Anti-union violence

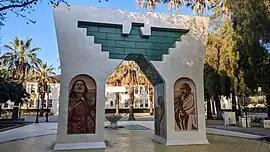
United Farm Workers of America

Historically, violence against unions in the United States has included attacks by detective and guard agencies, such as the Pinkertons, Baldwin Felts, Burns, or Thiel detective agencies; citizens groups, such as the Citizens' Alliance; company guards; police; national guard; or even the active duty military. In the book "From Blackjacks To Briefcases", Robert Michael Smith states that during the late nineteenth and early twentieth centuries, anti-union agencies "spawned violence and wreaked havoc" on the labor movement. According to Morris Friedman, detective agencies were themselves for-profit companies, and a "bitter struggle" between capital and labor could be counted upon to create "satisfaction and immense profit" for agencies such as the Pinkerton company. Harry Wellington Laidler wrote a book in 1913 detailing how one of the largest union busters in the United States, Corporations Auxiliary Company, had a sales pitch offering the use of provocation and violence.